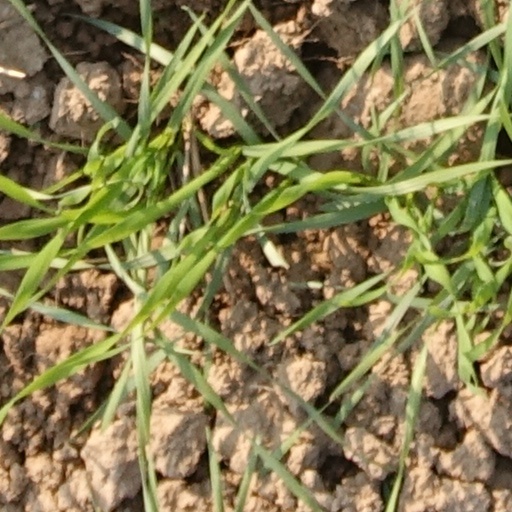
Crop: wheat